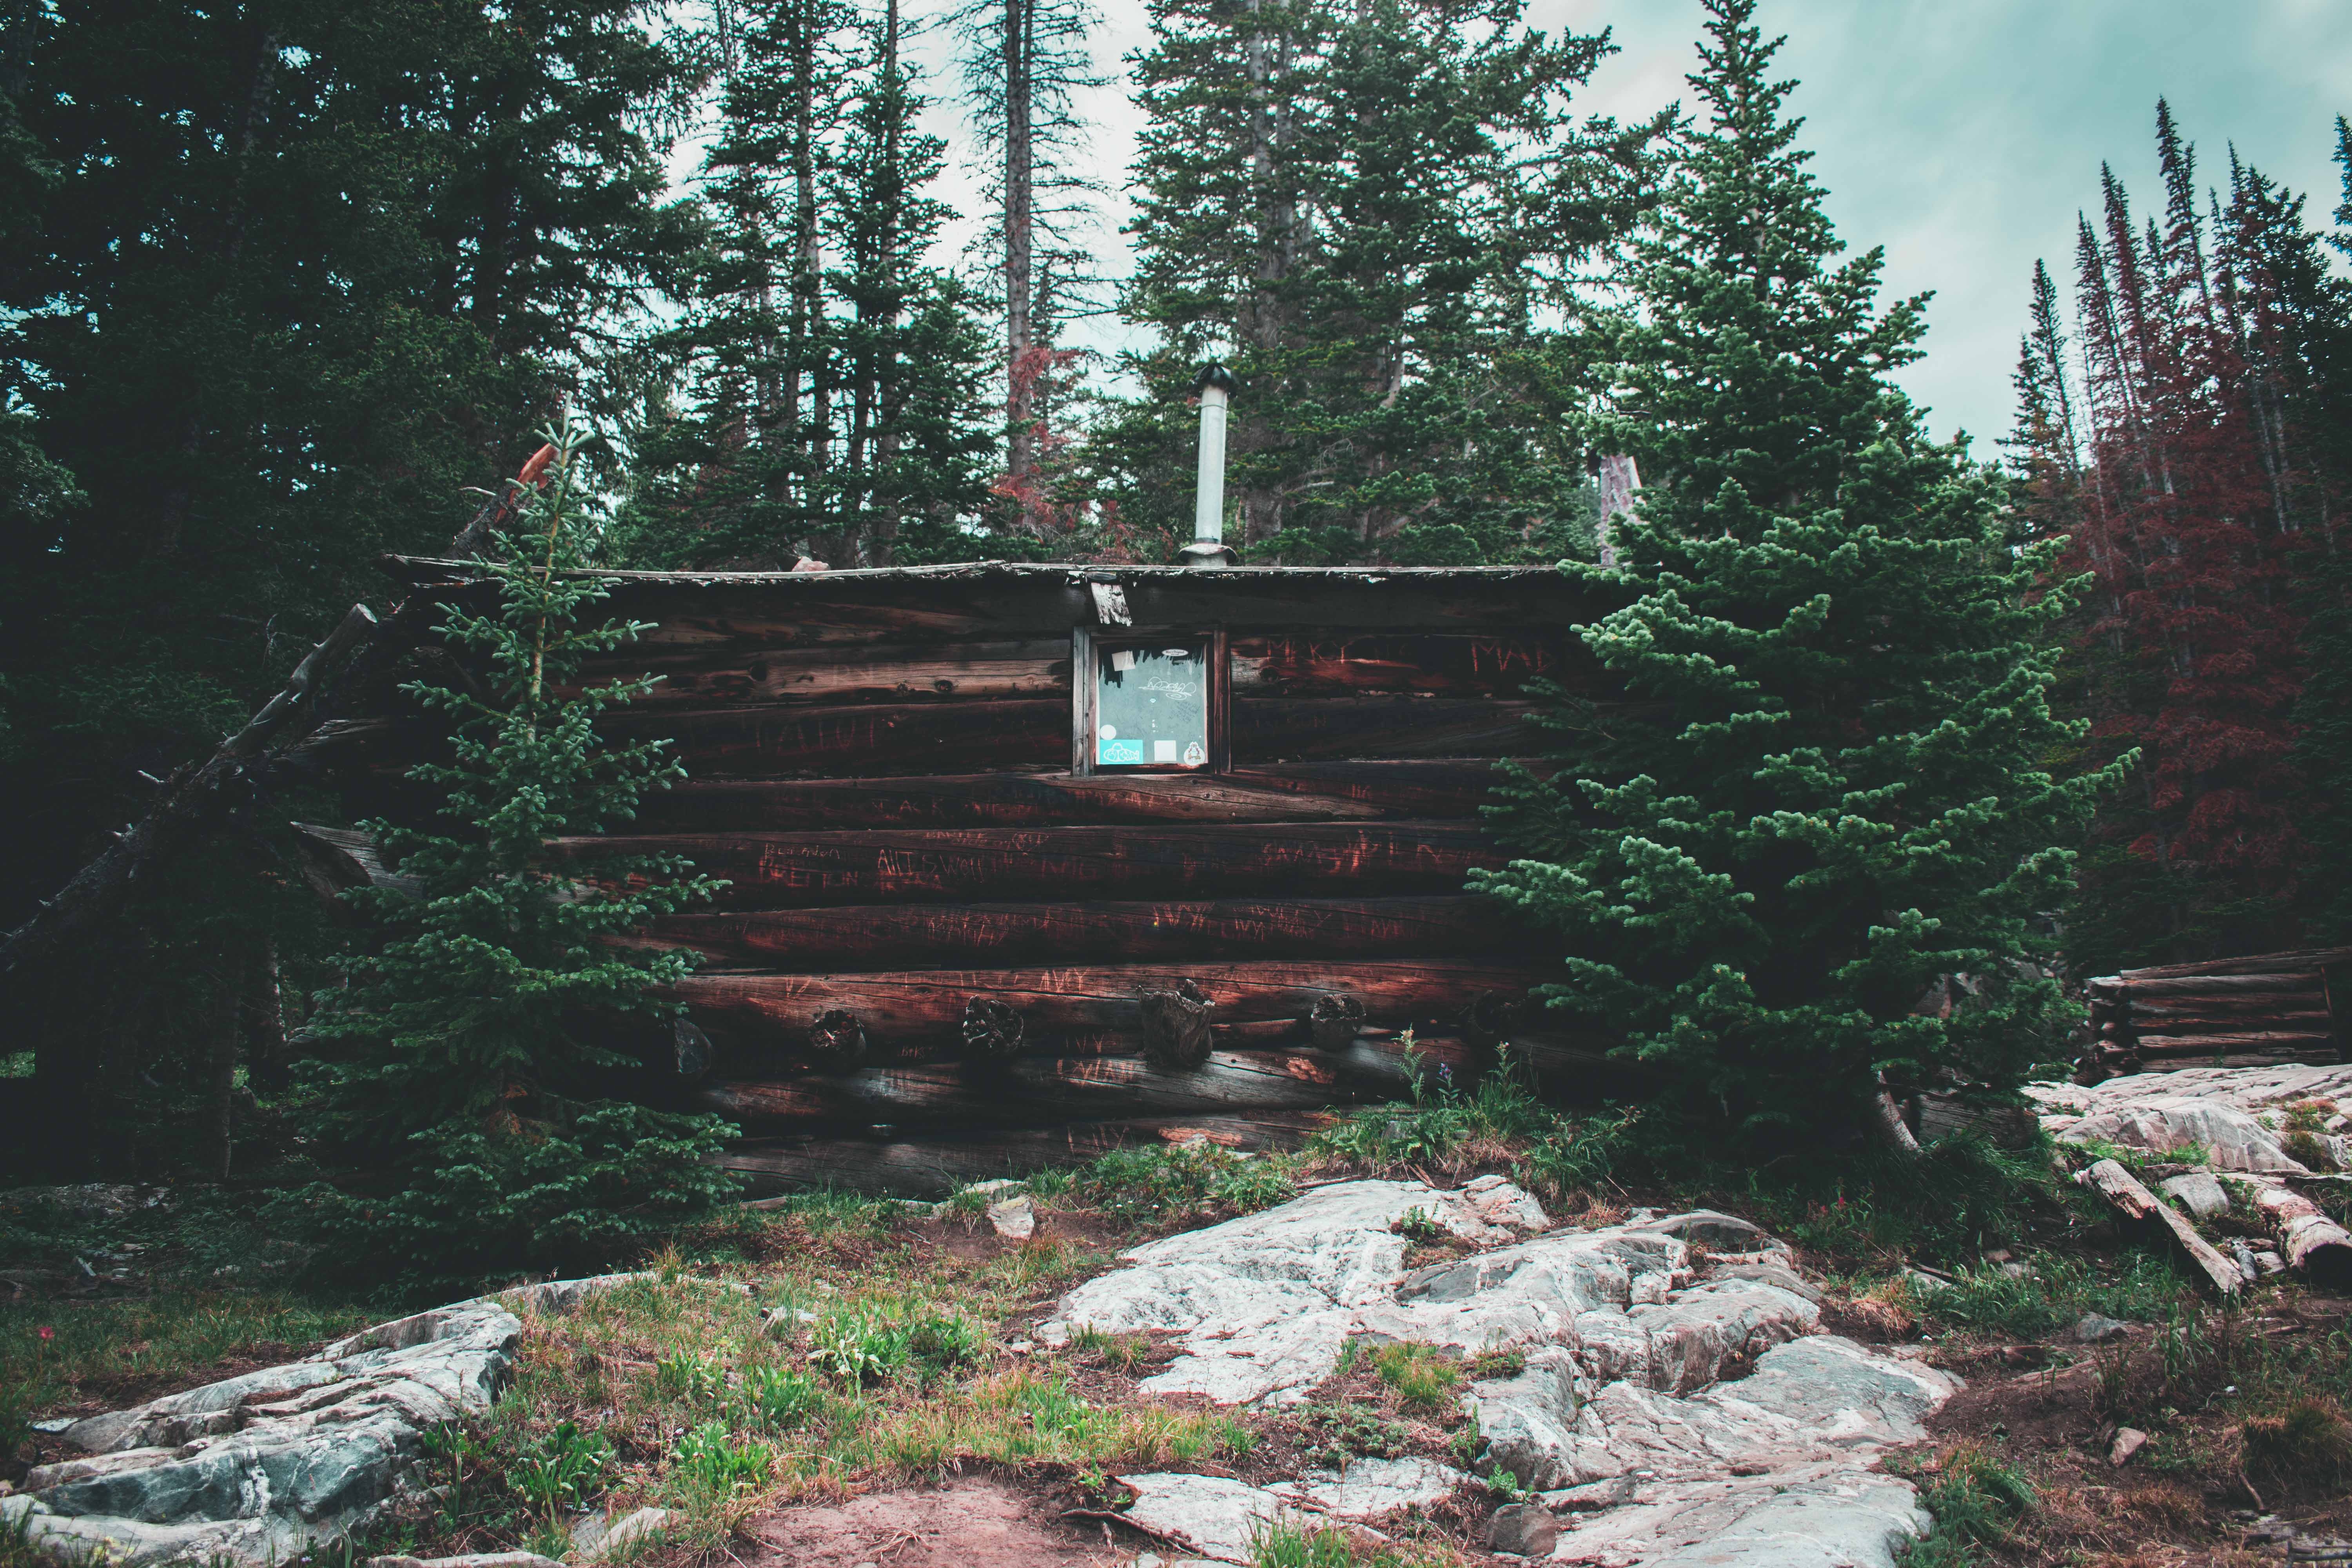
tree, natural environment, forest, wilderness, biome, old growth forest, temperate coniferous forest, spruce fir forest, plant, state park, house, landscape, tropical and subtropical coniferous forests, woodland, national park, pine family, trail